Limitation of the Vend

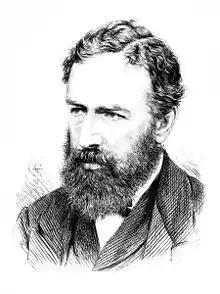
W.S. Jevons thought cheap coal was a mistake

The London and Birmingham Railway, London's first inter-city line (1833), also connected the capital to the much nearer Midland coalfield; this was strongly opposed by the Limitation of the Vend, who regarded it as unfair competition, which in one sense it was. As it turned out, however, very little coal came to London by rail during the cartel's lifetime. Even in 1845 it carried a minuscule 8,377 tons. In that year coastal shipping conveyed 3,177,321 tons from the north east, and 163,994 tons from Scotland, Yorkshire or Wales. Even canals carried 60,310 tons.